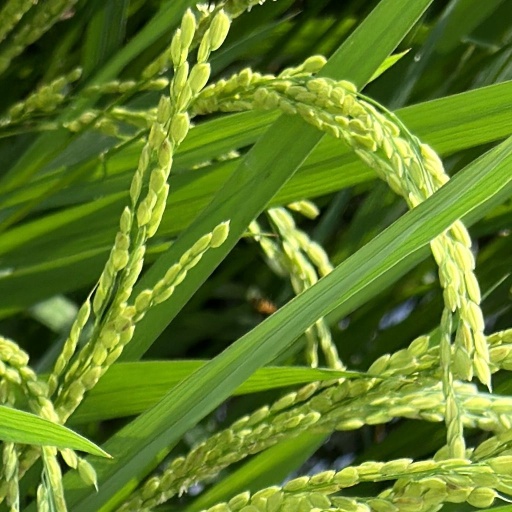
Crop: rice